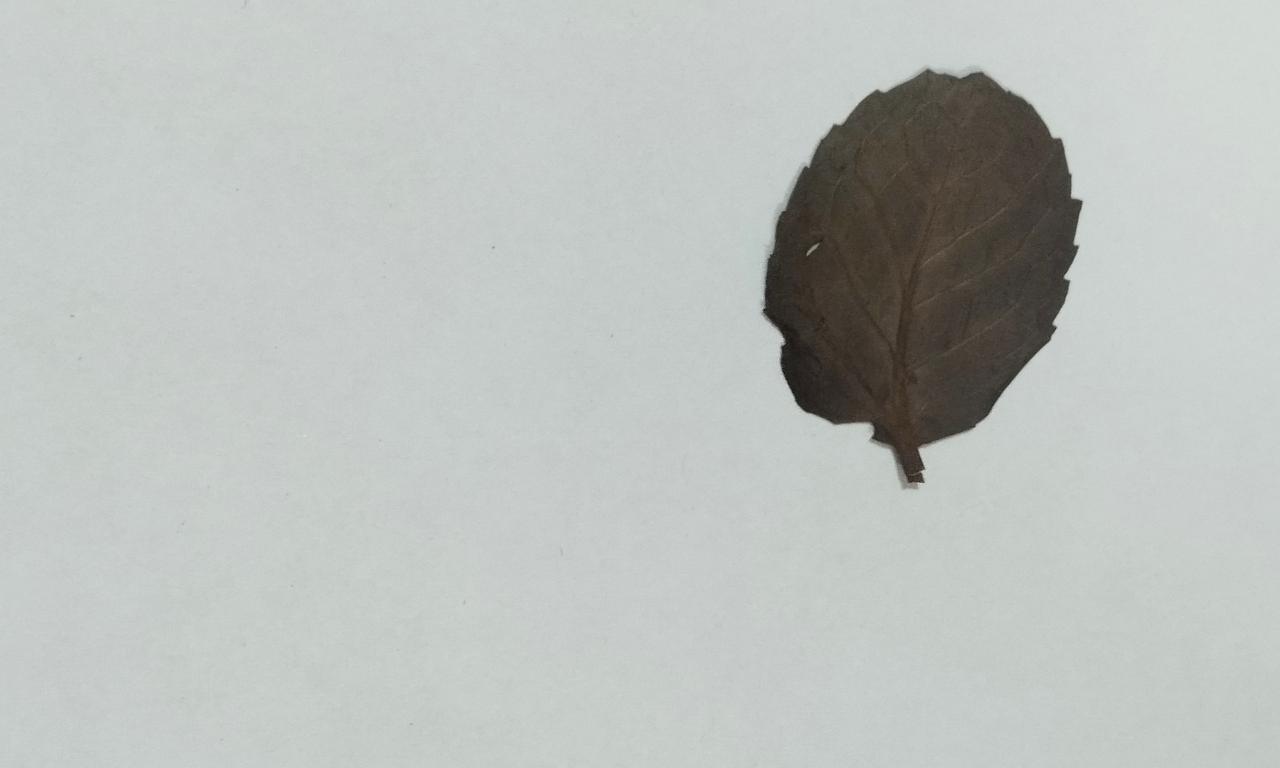
Label: Dried